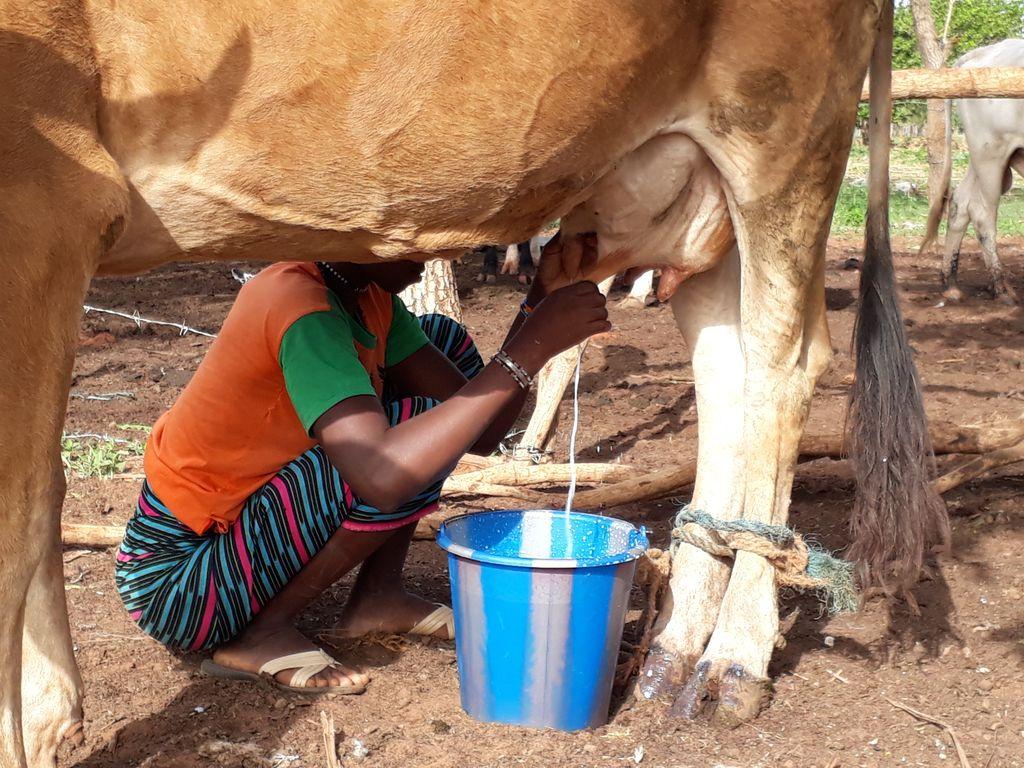
Mwanamke amevaa shati la rangi ya machungwa na kijani akikamua ng'ombe wa kahawia kwenye ndoo ya plastiki ya samawati. Mwanamke huyo ameketi chini akitumia mkono wake kukamua ng'ombe kwa umakini. Ng'ombe huyu labda ni wa maziwa amefungwa miguu zake za nyuma kwa kamba.